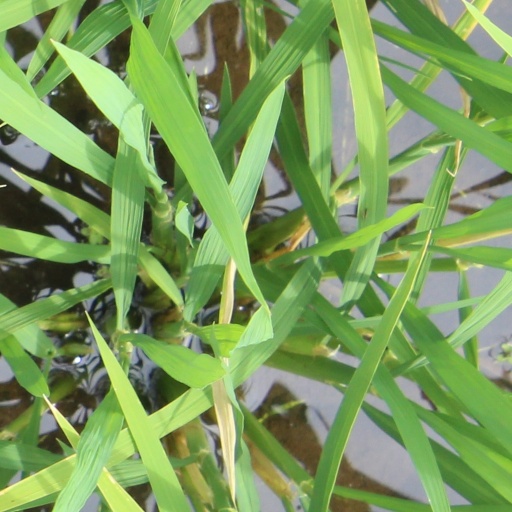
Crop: rice